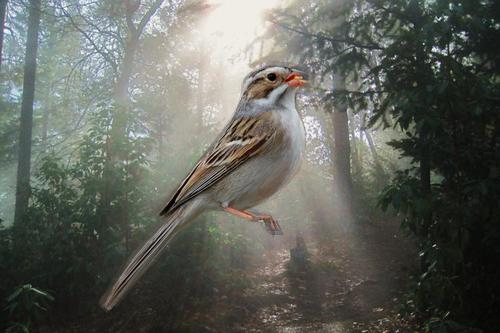
Bird species: Clay_colored_Sparrow
Bird type: landbird
Background: land